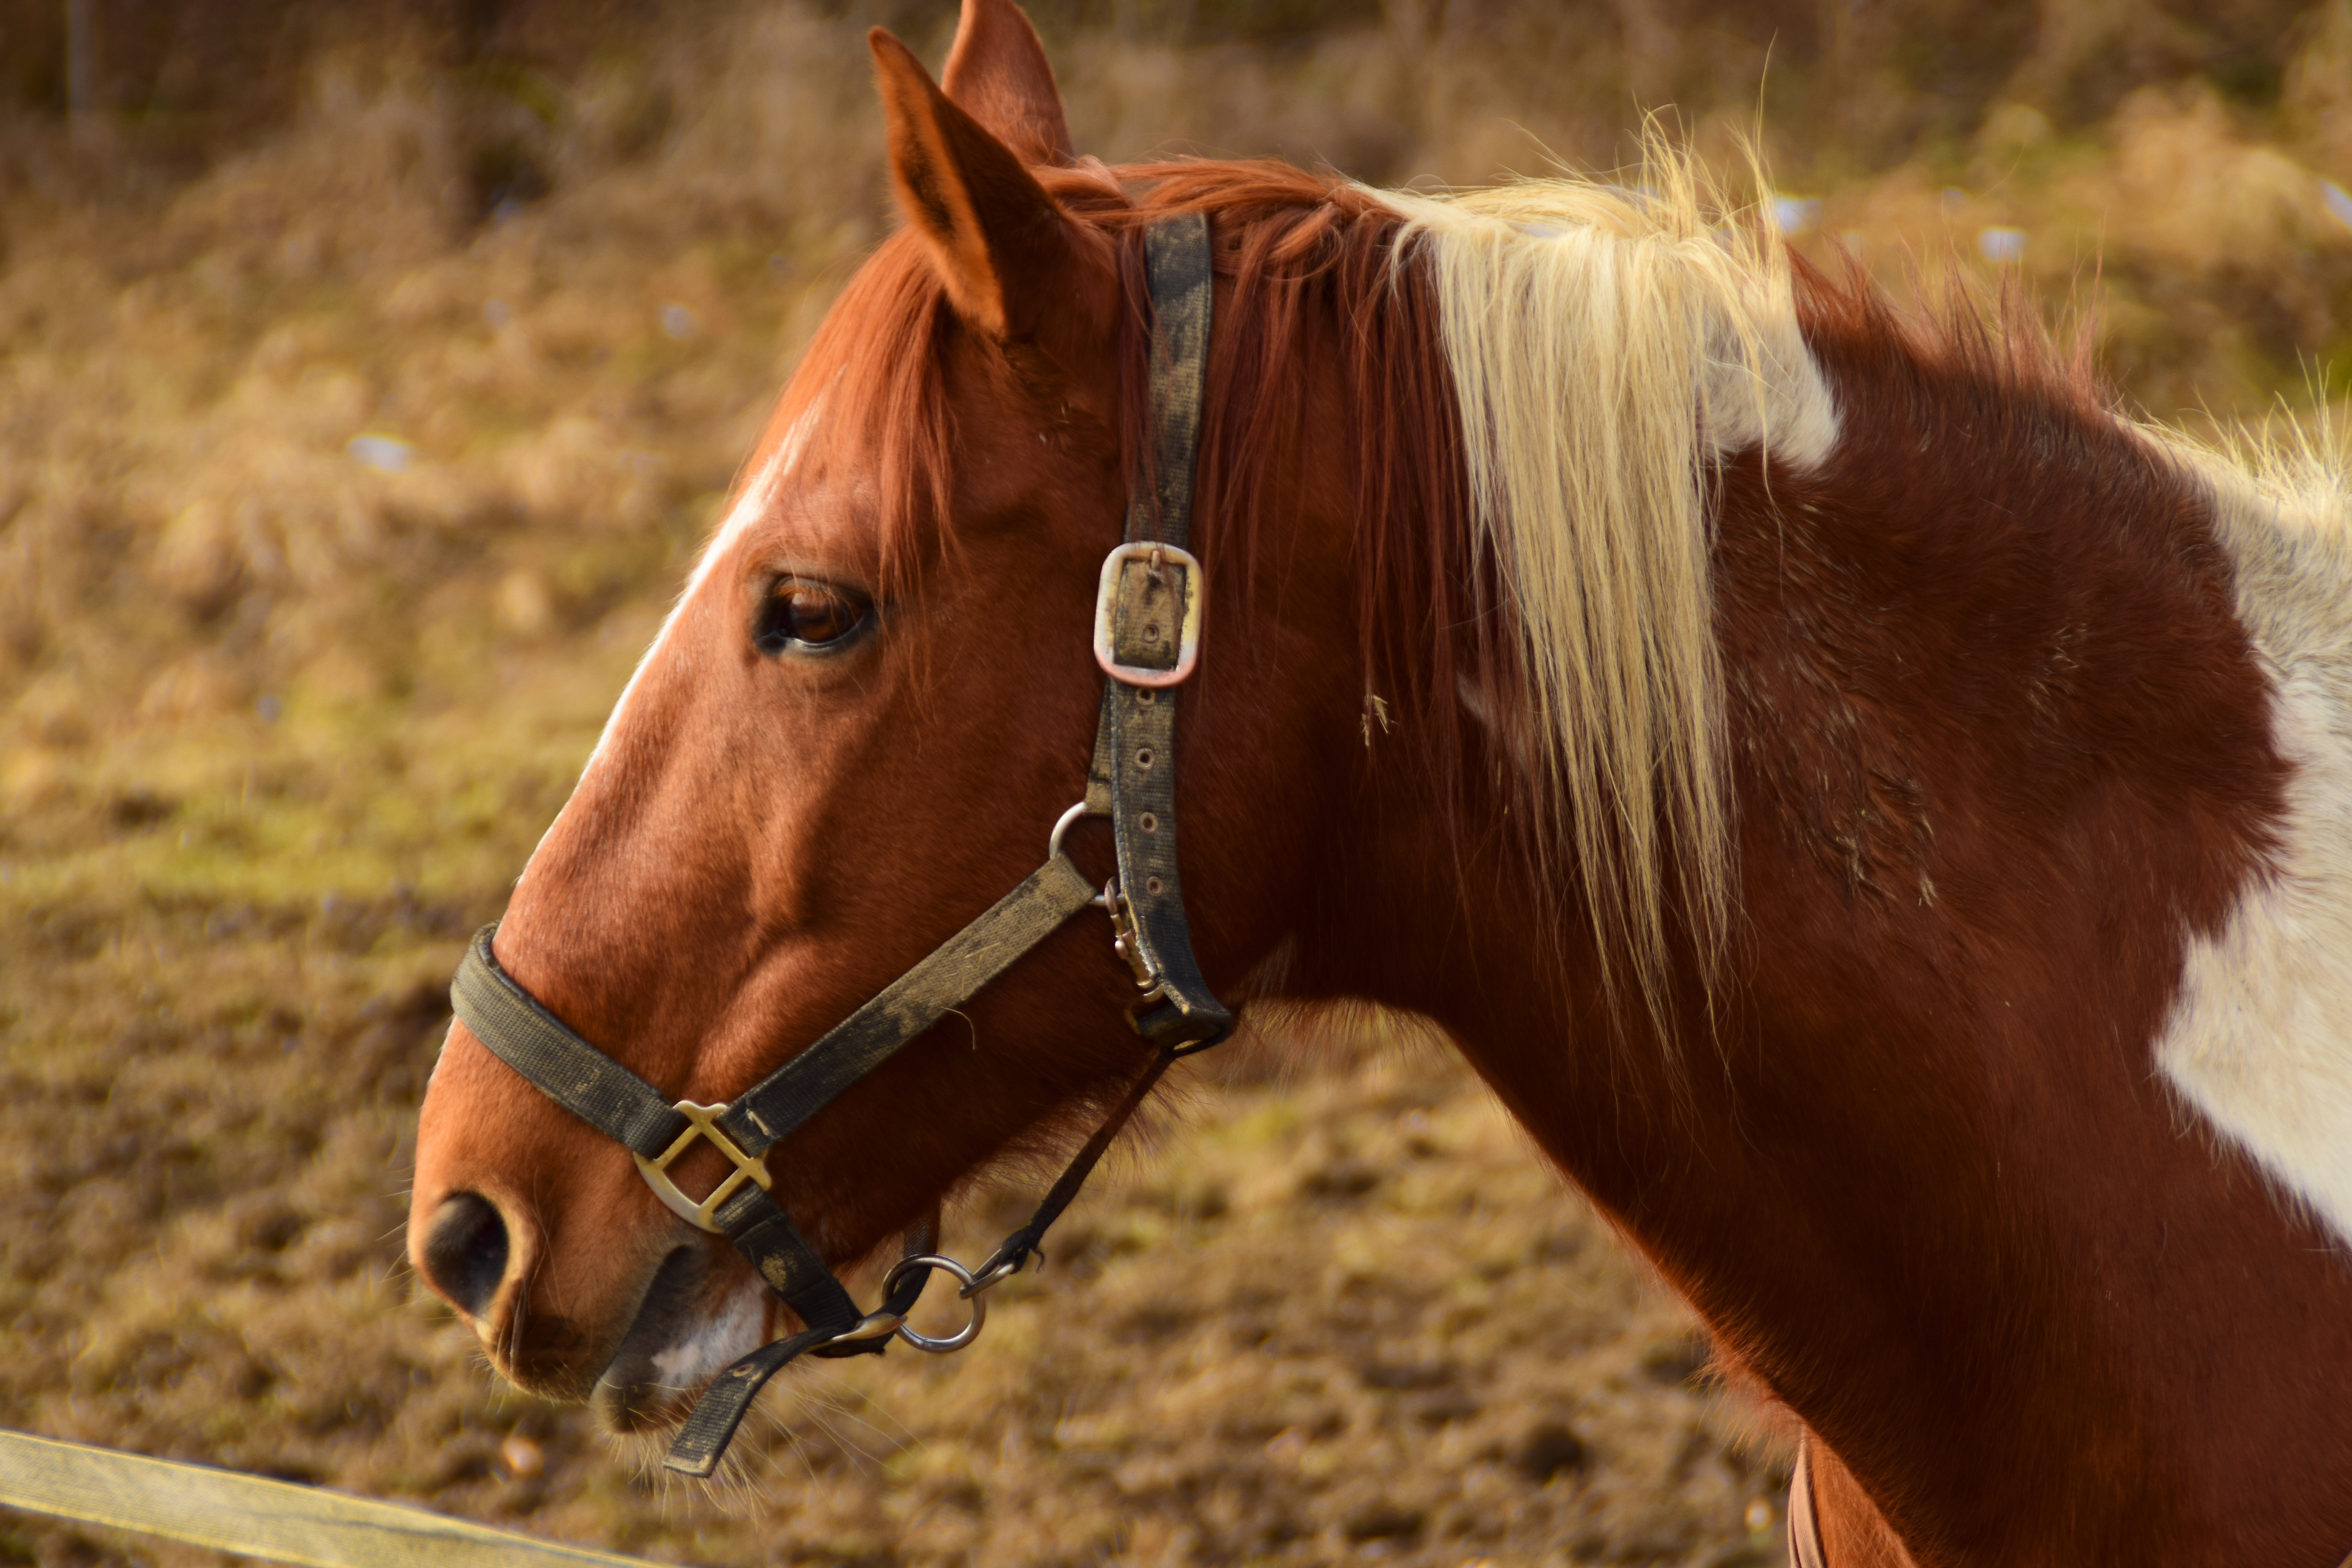
watch, nature, animal, fur, pasture, horse, brown, rein, mammal, stallion, mane, fauna, bridle, vertebrate, mare, foal, animal world, wildlife photography, horse head, light brown, halter, animal recording, brown horse, horse like mammal, mustang horse, horse tack